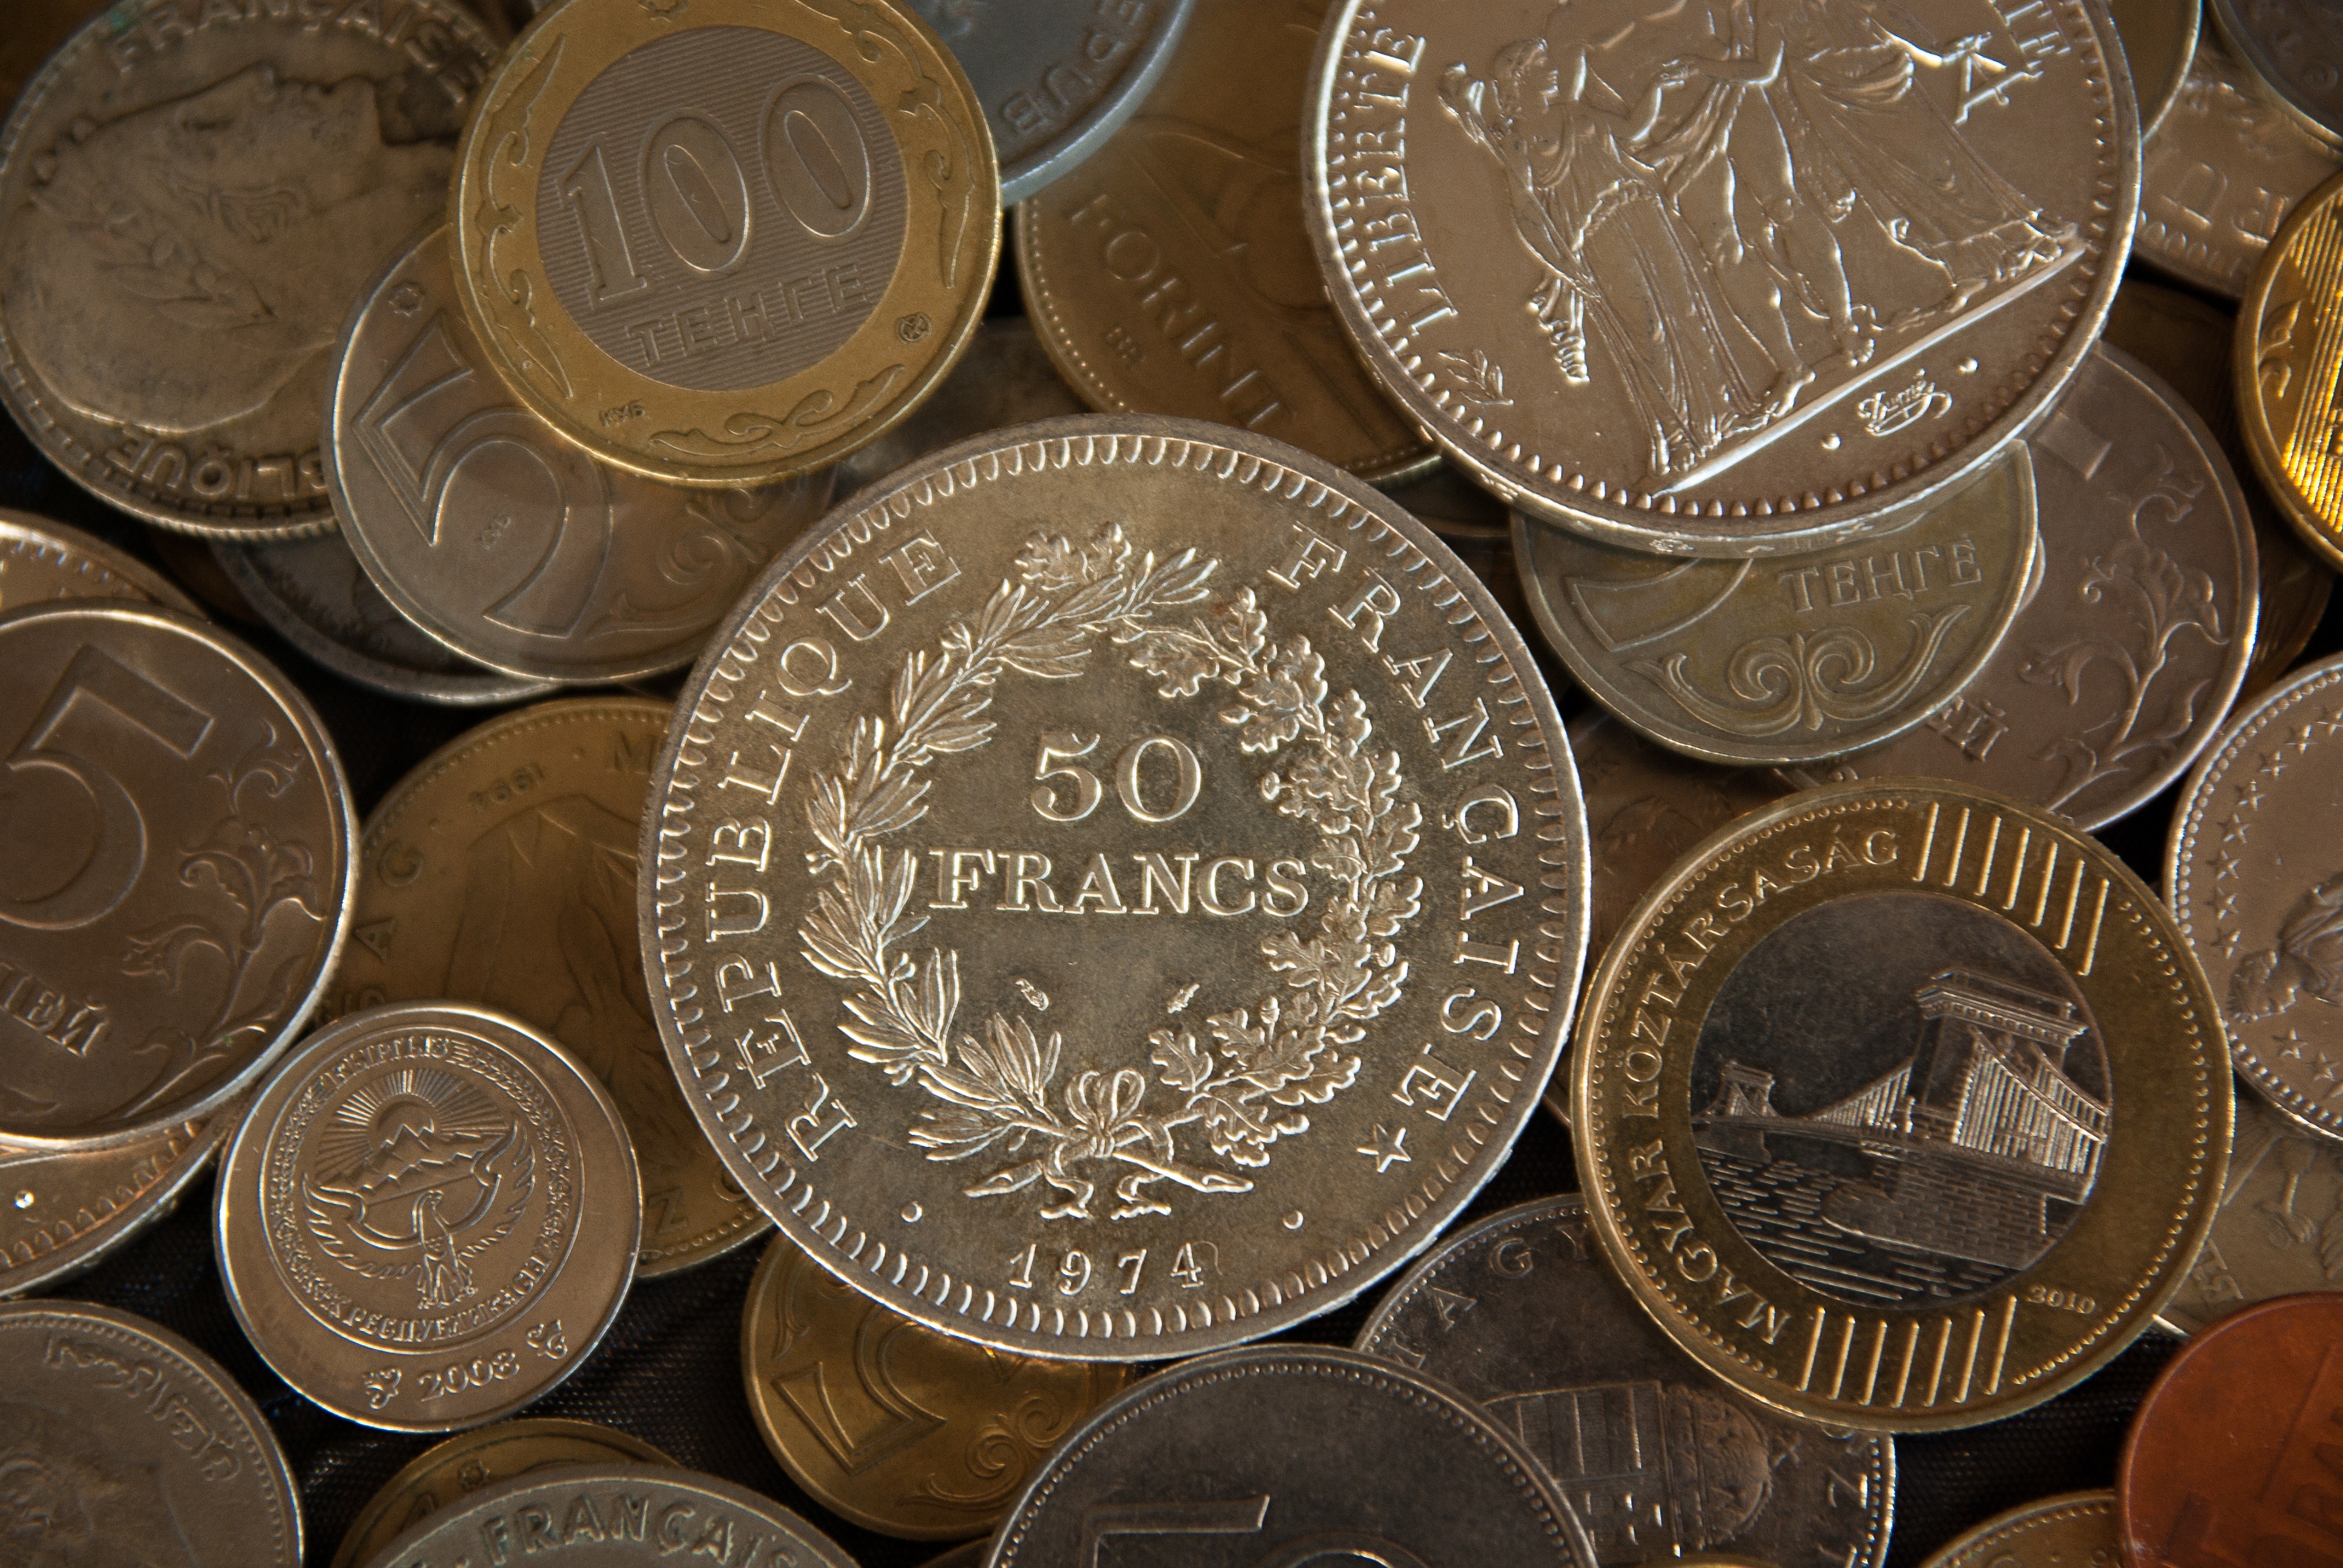
metal, money, material, cash, parts, currency, coin, treasury